Benthic boundary layer

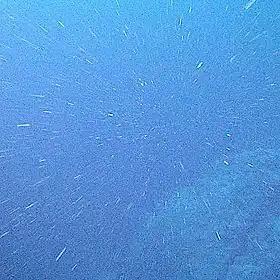
Marine snow as it is falling to the ocean floor.

After passing through the BBL, this degraded material is either returned to the water column or mobilized into the sediment, where it may eventually become immobilized. While the supply of POM (particulate organic matter), or marine snow, is relatively limited and inhibits species abundance, it sustains a complex yet understudied microbial loop that can maintain both meiofaunal and macrofaunal populations. In the microbial loop, non-moving benthic organism living in the benthic boundary layer supply nutrients to the loop by releasing unused particles for use by microbial communities. In a study by Will Ritzrau (1996), it was determined that microbial activities were up to a factor of 7.5 higher in the BBL than in adjacent waters. While this study was completed between 100-400m depth, it could have implications for the deep-BBL.